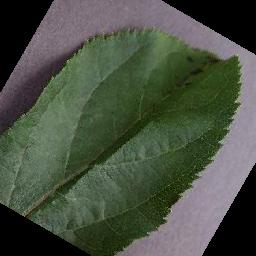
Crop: apple
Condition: scab